Coptis trifolia

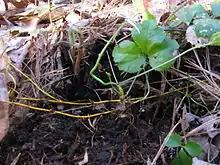
Note the golden-yellow rhizomes

Coptis trifolia, commonly known as the threeleaf goldthread or savoyane, is a perennial plant in the genus "Coptis", a member of the family Ranunculaceae.